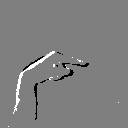
ASL letter: g